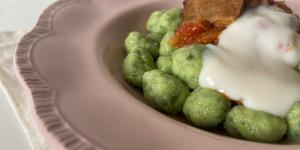
noquis de papa y espinacas